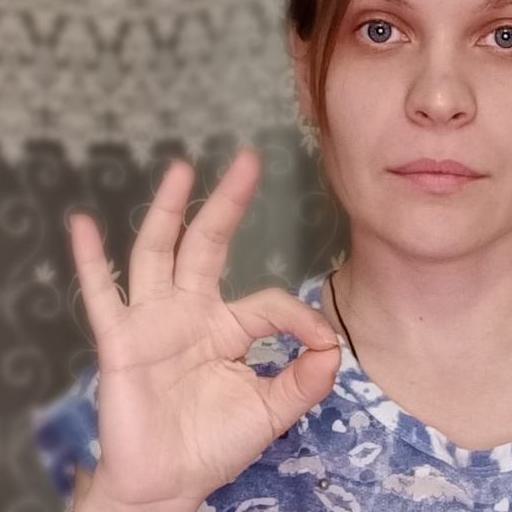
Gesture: ok